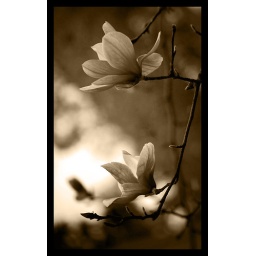
Sepia DigitalSome flowers on a tree in my neighbor's yard.